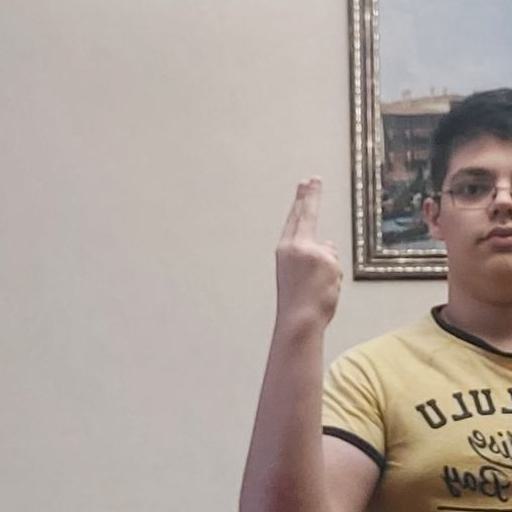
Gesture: two_up_inverted